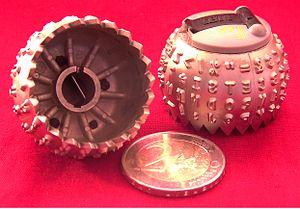
Une machine à écrire est une machine mécanographique permettant d'écrire des documents avec des caractères imprimés. Elle se présente sous la forme d'un clavier comportant une cinquantaine de touches représentant les caractères qui seront imprimés sur le papier.
L'APL est un langage de description de traitement de l'information devenu ensuite langage de programmation conçu entre 1957 et 1967 à Harvard par Kenneth Iverson pour décrire commodément des opérations globales sur des tableaux. Iverson décrivait la grammaire de son langage comme similaire à celle d'un langage naturel. Le langage n'utilise cependant pas de mots, mais beaucoup de signes, chacun correspondant à un concept précis.